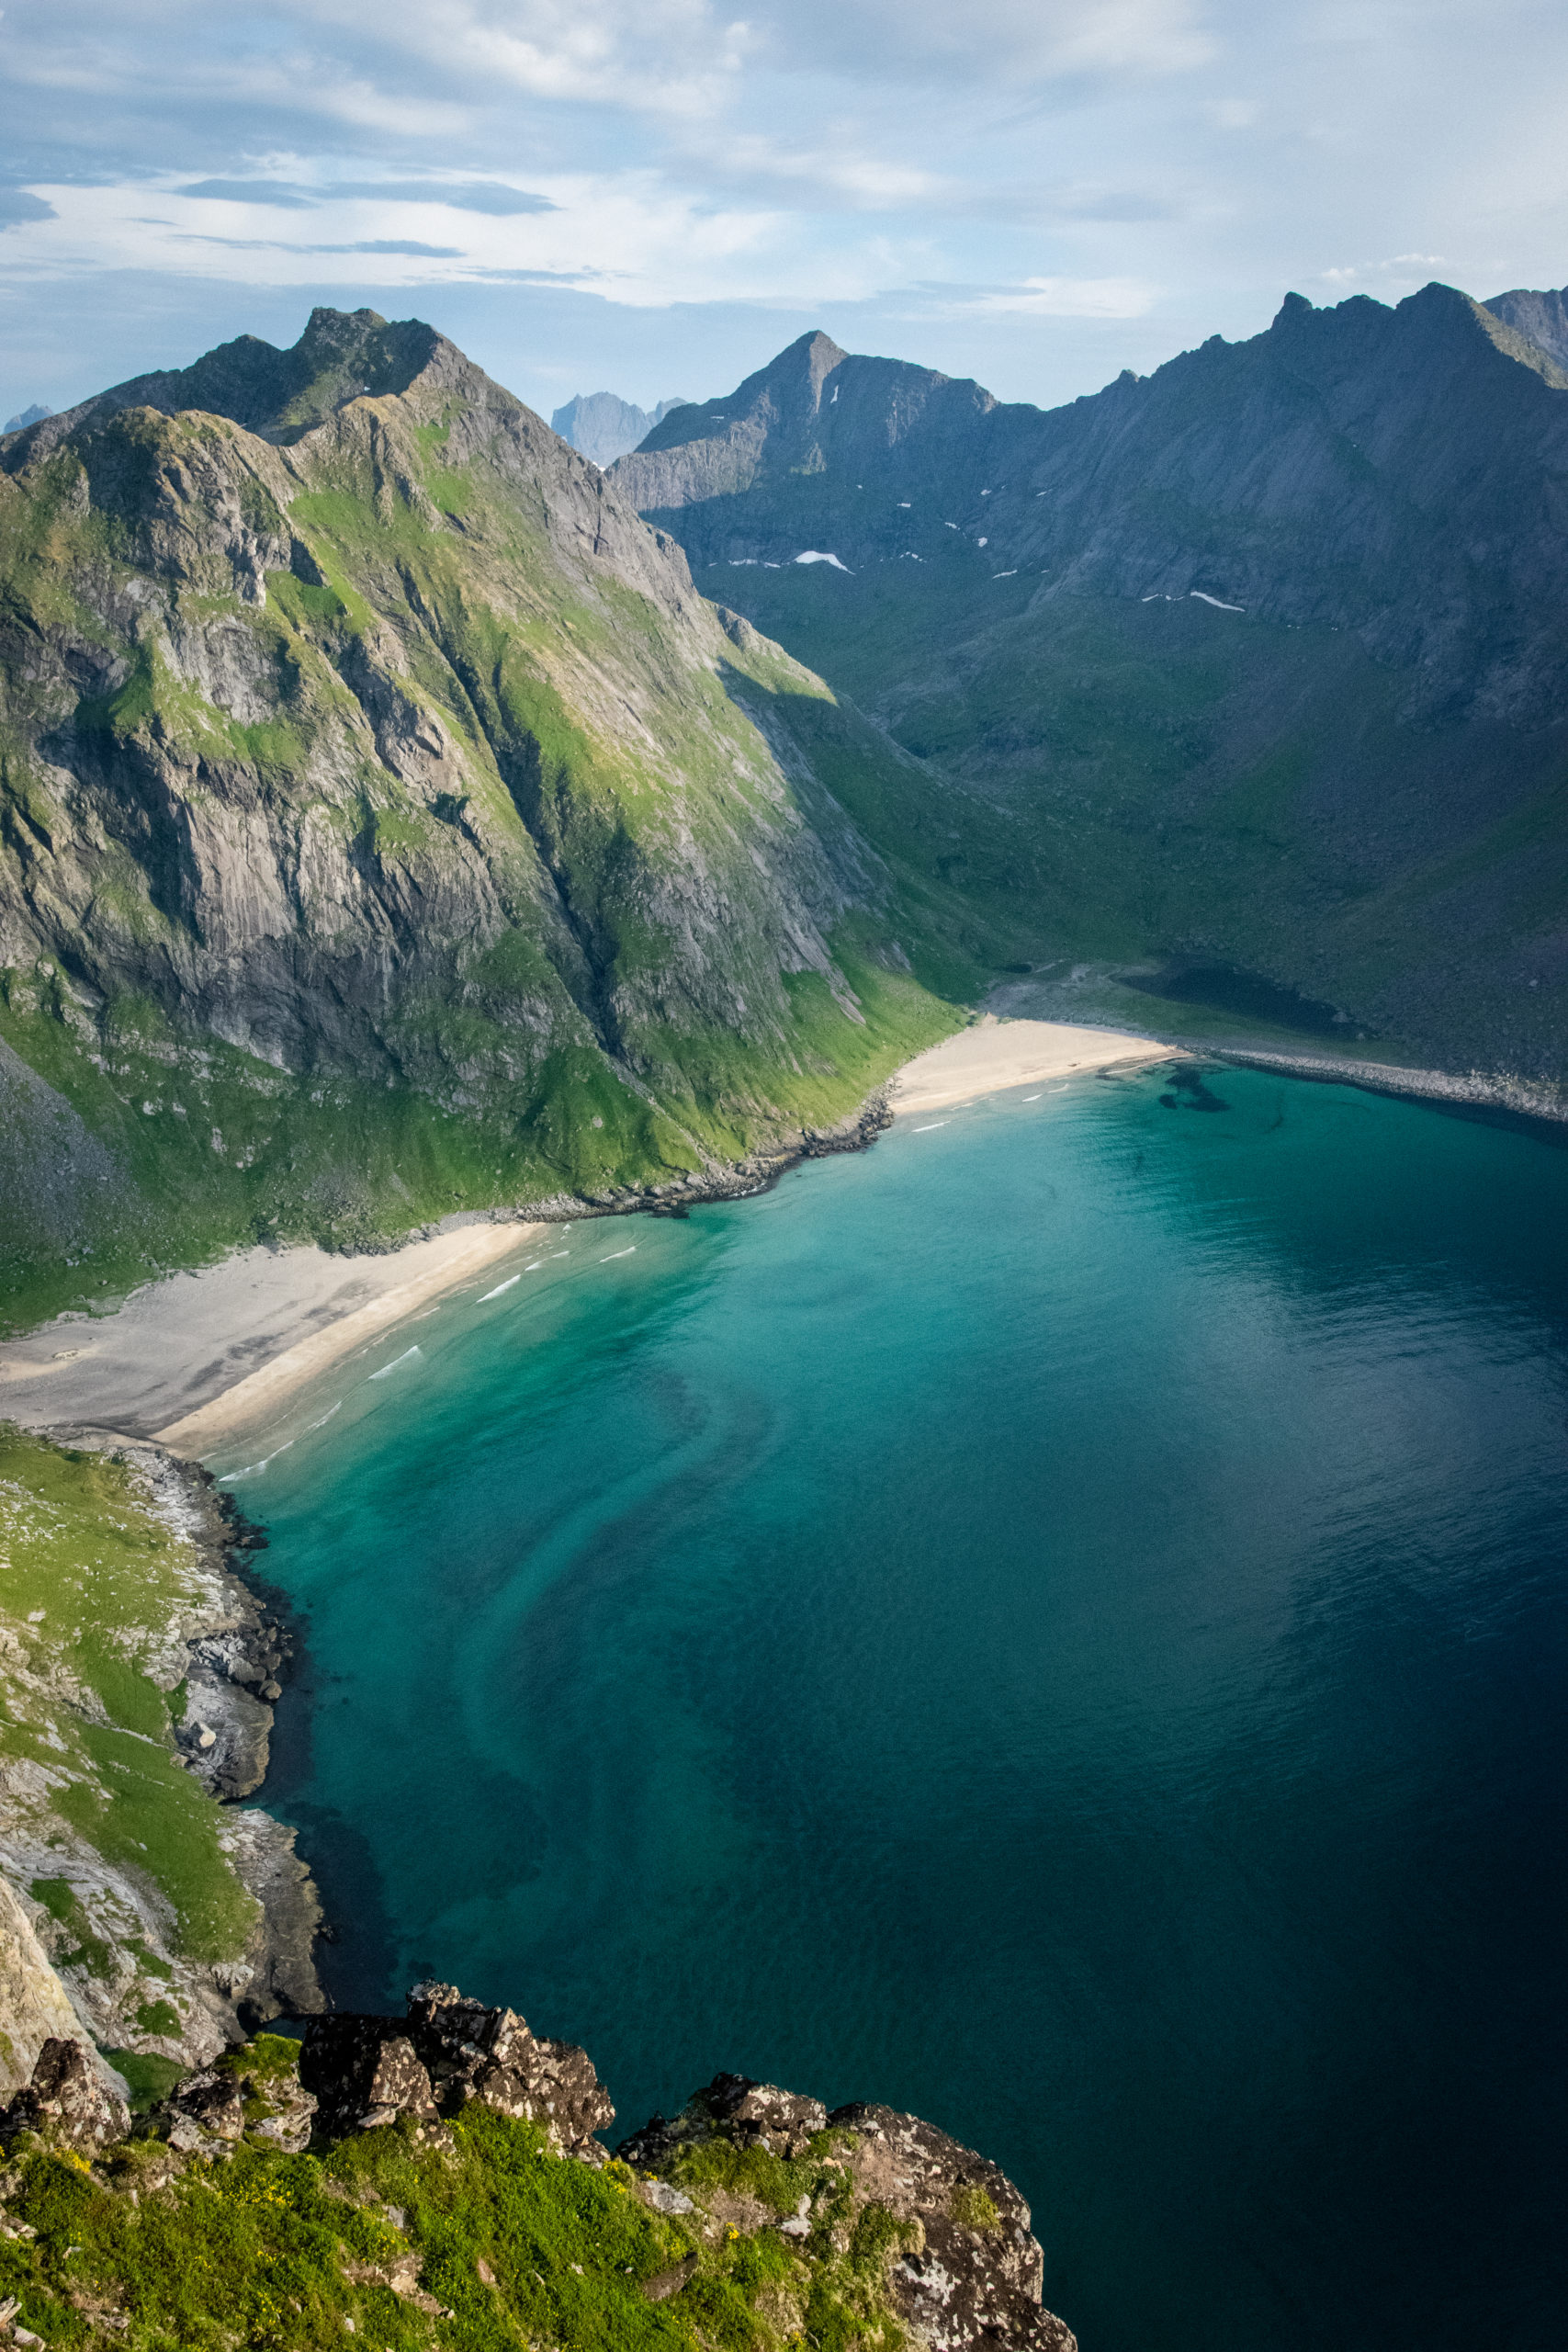
water, mountain, sky, cloud, water resources, azure, natural landscape, coastal and oceanic landforms, watercourse, highland, lake, bank, terrain, landscape, valley, mountain range, headland, reservoir, hill, coast, tarn, beach, klippe, geology, lake district, sound, cape, wilderness, fell, peninsula, ridge, cove, nature reserve, bay, loch, ocean, rock, inlet, tourism, massif, promontory, vacation, cliff, wind wave, tropics, sea, mountain river, wave, Raised beach, lagoon